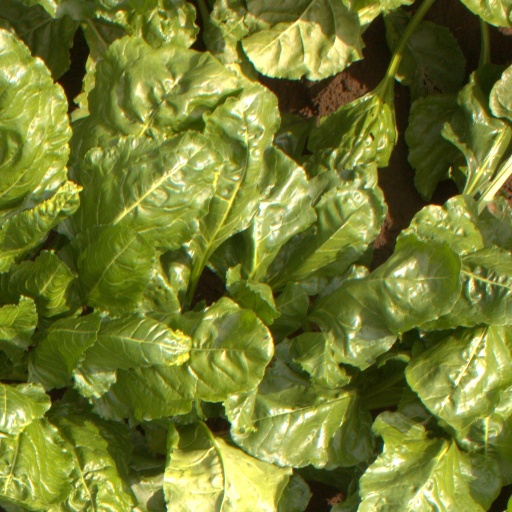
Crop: sugar beet